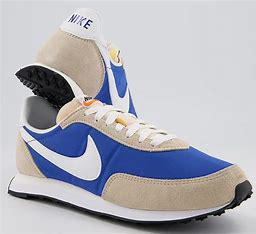
Brand: Nike
Model: Waffle 2